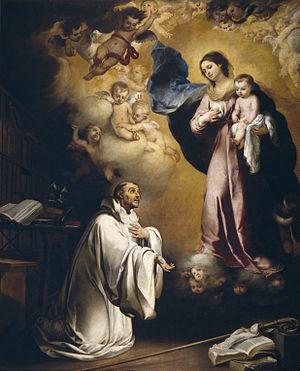
Bernard de Fontaine, abbé de Clairvaux, né en 1090 à Fontaine-lès-Dijon et mort le 20 août 1153 à l'abbaye de Clairvaux, est un moine bourguignon, réformateur de la vie religieuse catholique.